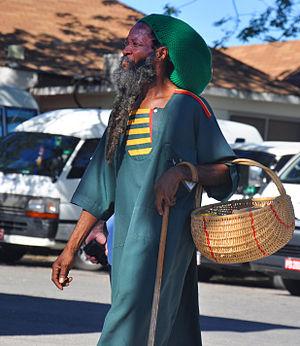
Le mouvement rastafari est un mouvement social, culturel et spirituel qui s’est développé à partir de la Jamaïque dans les années 1930.